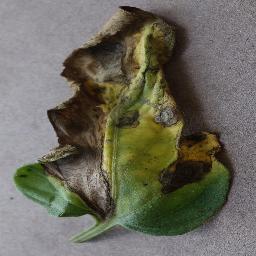
Label: Tomato___Early_blight